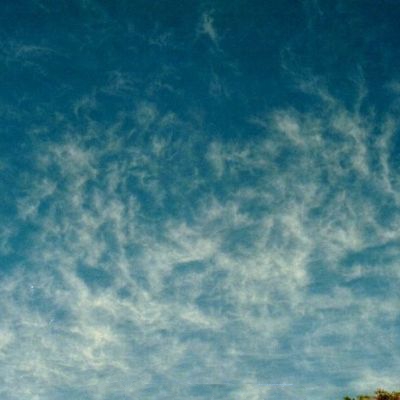
Cloud type: Cirrus (Ci)